Phosphetane

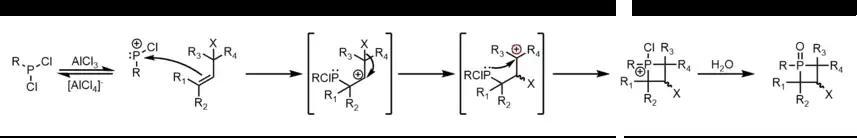
McBride synthesis using mono-ene compounds

In the case of electrophilic addition to a diene, carbocation rearrangement first occurs via cation-π cyclization. The general scheme for phosphetane synthesis from dienes is given below: